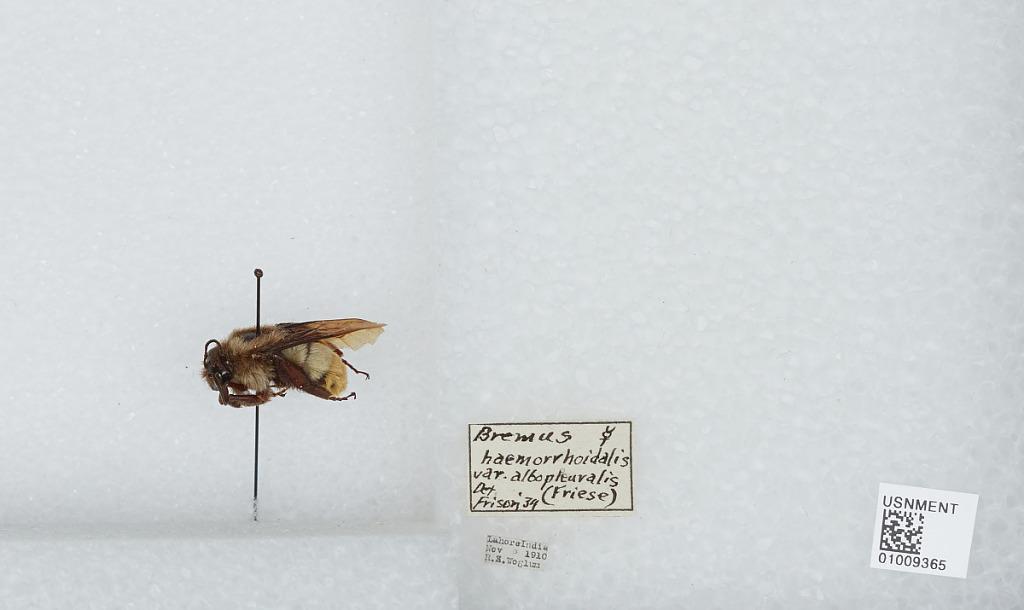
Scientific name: Bombus (Orientalibombus) haemorrhoidalis Smith
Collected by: R. Woglum
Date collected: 1910-11-
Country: Pakistan
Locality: Lahore; Punjab region
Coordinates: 31.5497, 74.3436
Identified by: Frison, T. H.